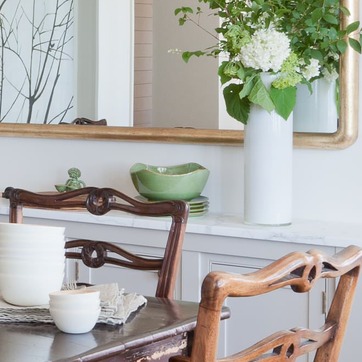
Material: ceramic